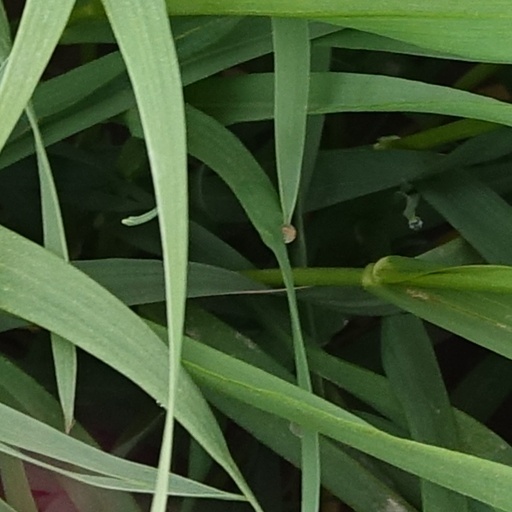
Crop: wheat